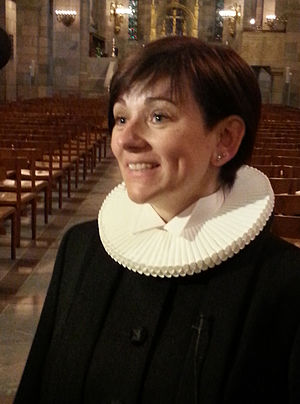
Pernille Vigsø Bagge
Pernille Vigsø Bagge i Viborg domkirke, 22. maj 2015, efter at være blevet indsat som præst i Løgstør, Aggersund, Kornum, Løgsted pastorat.
Pernille Vigsø Bagge i Viborg domkirke, 22. maj 2015, efter at være blevet indsat som præst i Løgstør, Aggersund, Kornum, Løgsted pastoret.
Pernille Vigsø Bagge er en dansk teolog, politiker og tidligere medlem af Folketinget, som hun blev valgt til for SF i Nordjyllands Amtskreds ved valget 8. februar 2005, ved folketingsvalget d. 13. november 2007 og igen ved folketingsvalget 15. september 2011. 2001-2005 var hun kommunalbestyrelsesmedlem i Løgstør Kommune. I 2013 valgtes hun til kommunalbestyrelsen i Vesthimmerlands Kommune.